Nonpartisan League

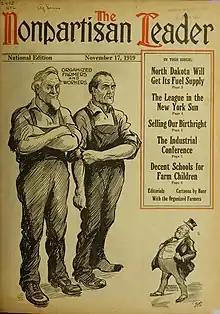
1919 cover of the League's newspaper, "The Nonpartisan Leader", portraying organized farmers and workers standing tall against big business interests

By the 1910s, the growth of left-wing sympathies was on the rise in North Dakota. The Socialist Party of North Dakota had considerable success. They brought in many outside speakers, including Eugene V. Debs, who spoke at a large antiwar rally at Garrison in 1915. By 1912, there were 175 Socialist politicians in the state. Rugby and Hillsboro elected Socialist mayors. The party had also established a weekly newspaper, the "Iconoclast", in Minot.